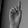
ASL letter: D